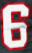
Number: 6